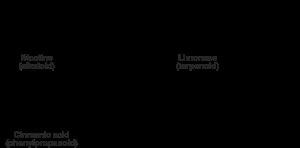
Un produit naturel est un composé chimique ou une substance produite par un organisme vivant, c'est-à-dire qui se trouve dans la nature. Au sens le plus large, un produit naturel est toute substance produite par la vie. Les produits naturels peuvent également être préparés par synthèse chimique et ont joué un rôle central dans le développement du domaine de la chimie organique en fournissant des cibles synthétiques difficiles. Le terme « produit naturel » a également été étendu à des fins commerciales pour désigner les cosmétiques, les compléments alimentaires et les aliments produits à partir de sources naturelles sans ingrédients artificiels ajoutés.